Arzacq-Arraziguet

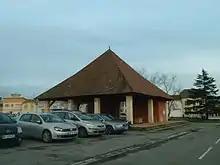
View in the town

Arzacq-Arraziguet has twinning associations with: